Carrier-based aircraft

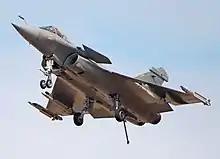
A Rafale M with its tailhook down on final approach

STOVL take-offs are accomplished with "ski-jumps", instead of a catapult. STOVL use usually allows aircraft to carry a larger payload as compared to during VTOL use, while avoiding the complexity of a catapult. The best known example is the Hawker Siddeley Harrier Jump Jet, despite being capable of VTOL take-offs, is usually operated as a STOVL aircraft to increase its fuel and weapons load.